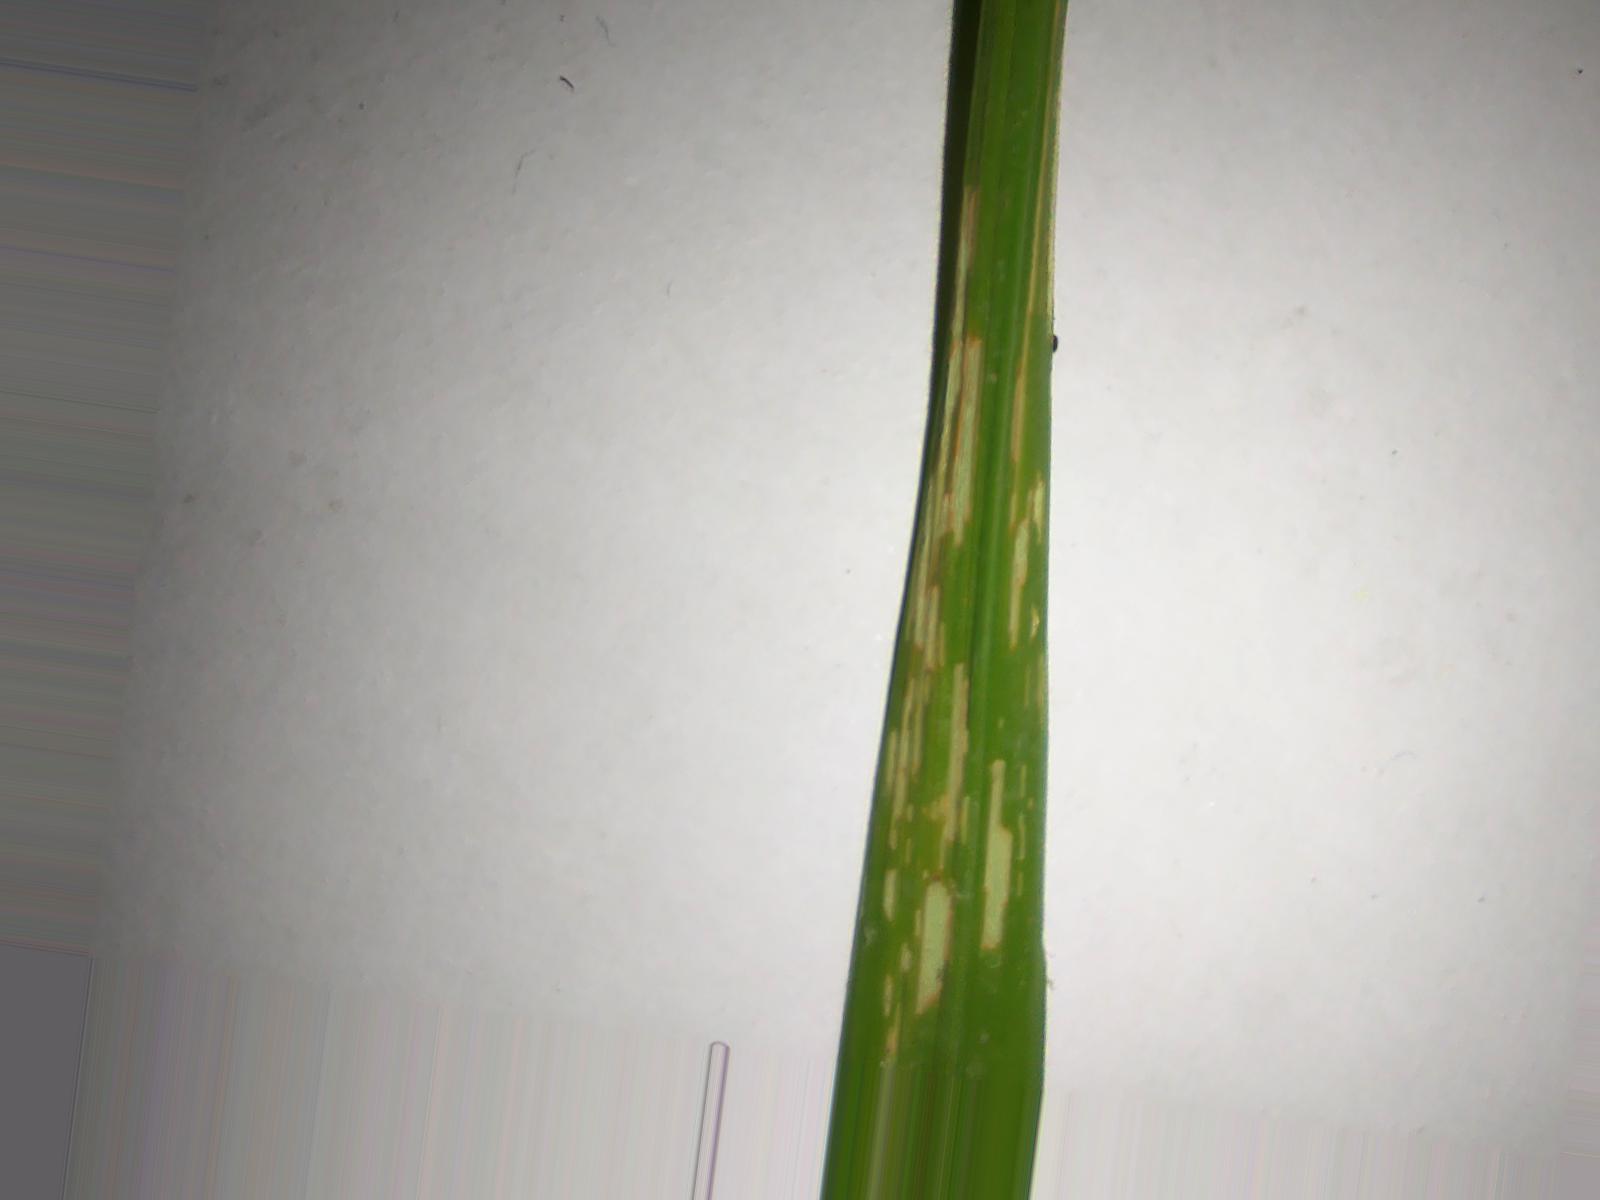
Nhãn: Sâu gai ( Hispa )